Sadet Karabulut

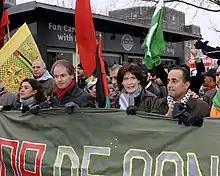
Museumplein protest on 3 January 2009. Left to right: Karabulut, Harry van Bommel, Gretta Duisenberg and Tariq Shadid.

In response to the 2008–09 Gaza War, SP Members of Parliament Harry van Bommel and Karabulut together with Gretta Duisenberg marched in a 3 January 2009 demonstration 3 januari 2009 against the Israeli occupation of Palestine, calling upon Palestinians to launch an intifada (uprising) against Israel. Both chanted the slogan "Intifada, intifada, free Palestine". This led to criticism from the VVD, PVV and the Centre Information and Documentation Israel (CIDI, a Zionist organisation). SP parliamentary leader Agnes Kant also reprimanded Van Bommel and Karabulut. On 5 January 2009, Van Bommel stated that their call for an intifada had been misunderstood; he and Karabulut had meant a "non-violent intifada".